Wallingford, Pennsylvania

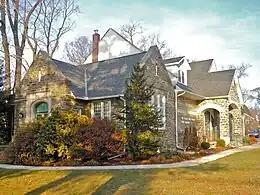
Furness Free Library

Wallingford-Swarthmore School District is the area school district. The first area school started in 1810 and was built on a portion of a 78-acre (32 ha) land grant of farmer and friend of William Penn. Nether Providence School District was formed in 1856; it merged with the Swarthmore School District to become the Wallingford-Swarthmore School District but retained both the Nether Providence and Swarthmore High Schools. In 1984, the middle and high schools merged to become Strath Haven Middle School and Strath Haven High School.